HKS (company)

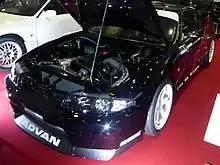
HKS T-002 R33 Skyline GT-R, lap record breaker at Tsukuba

In 1995, the team began testing with the HKS T-002, a specially tuned Nissan Skyline GT-R (R33). The T-002 set the lap record at the Tsukuba Circuit at 58.71 seconds, and a 0 to 300 km/h (186.41 mph) record of 17.64 seconds at Yatabe. It also went on to win Best Tuning Vehicle at the Tokyo Auto Salon.